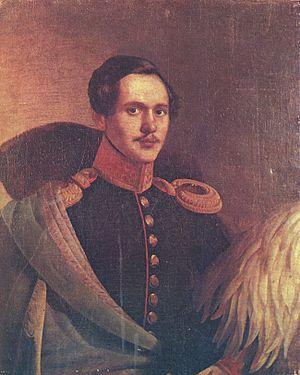
Irakli Louarsabovitch Andronikov, né le 15 septembre 1908 à Saint-Pétersbourg et mort le 11 juin 1990 à Moscou, est un écrivain, critique littéraire, présentateur de télévision et lecteur russe. Lauréat du Prix Lénine, du Prix de l'État d'URSS, Artiste du peuple de l'URSS.